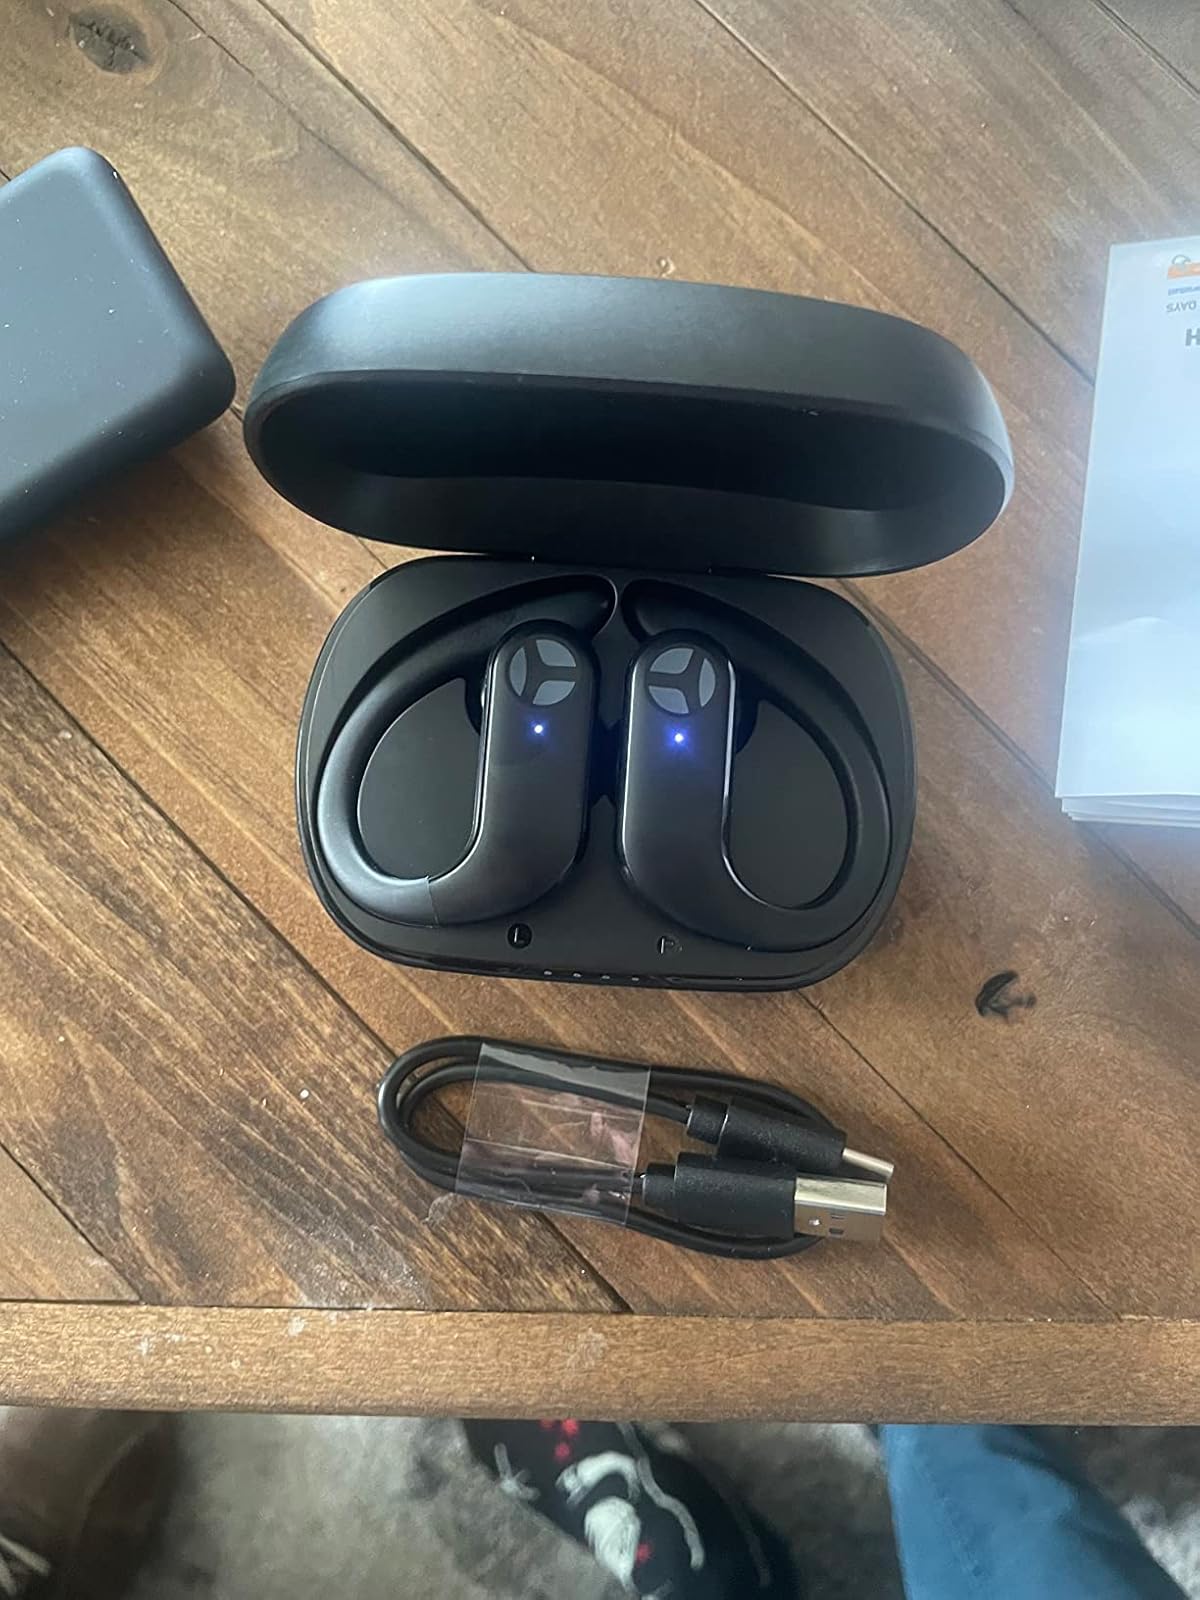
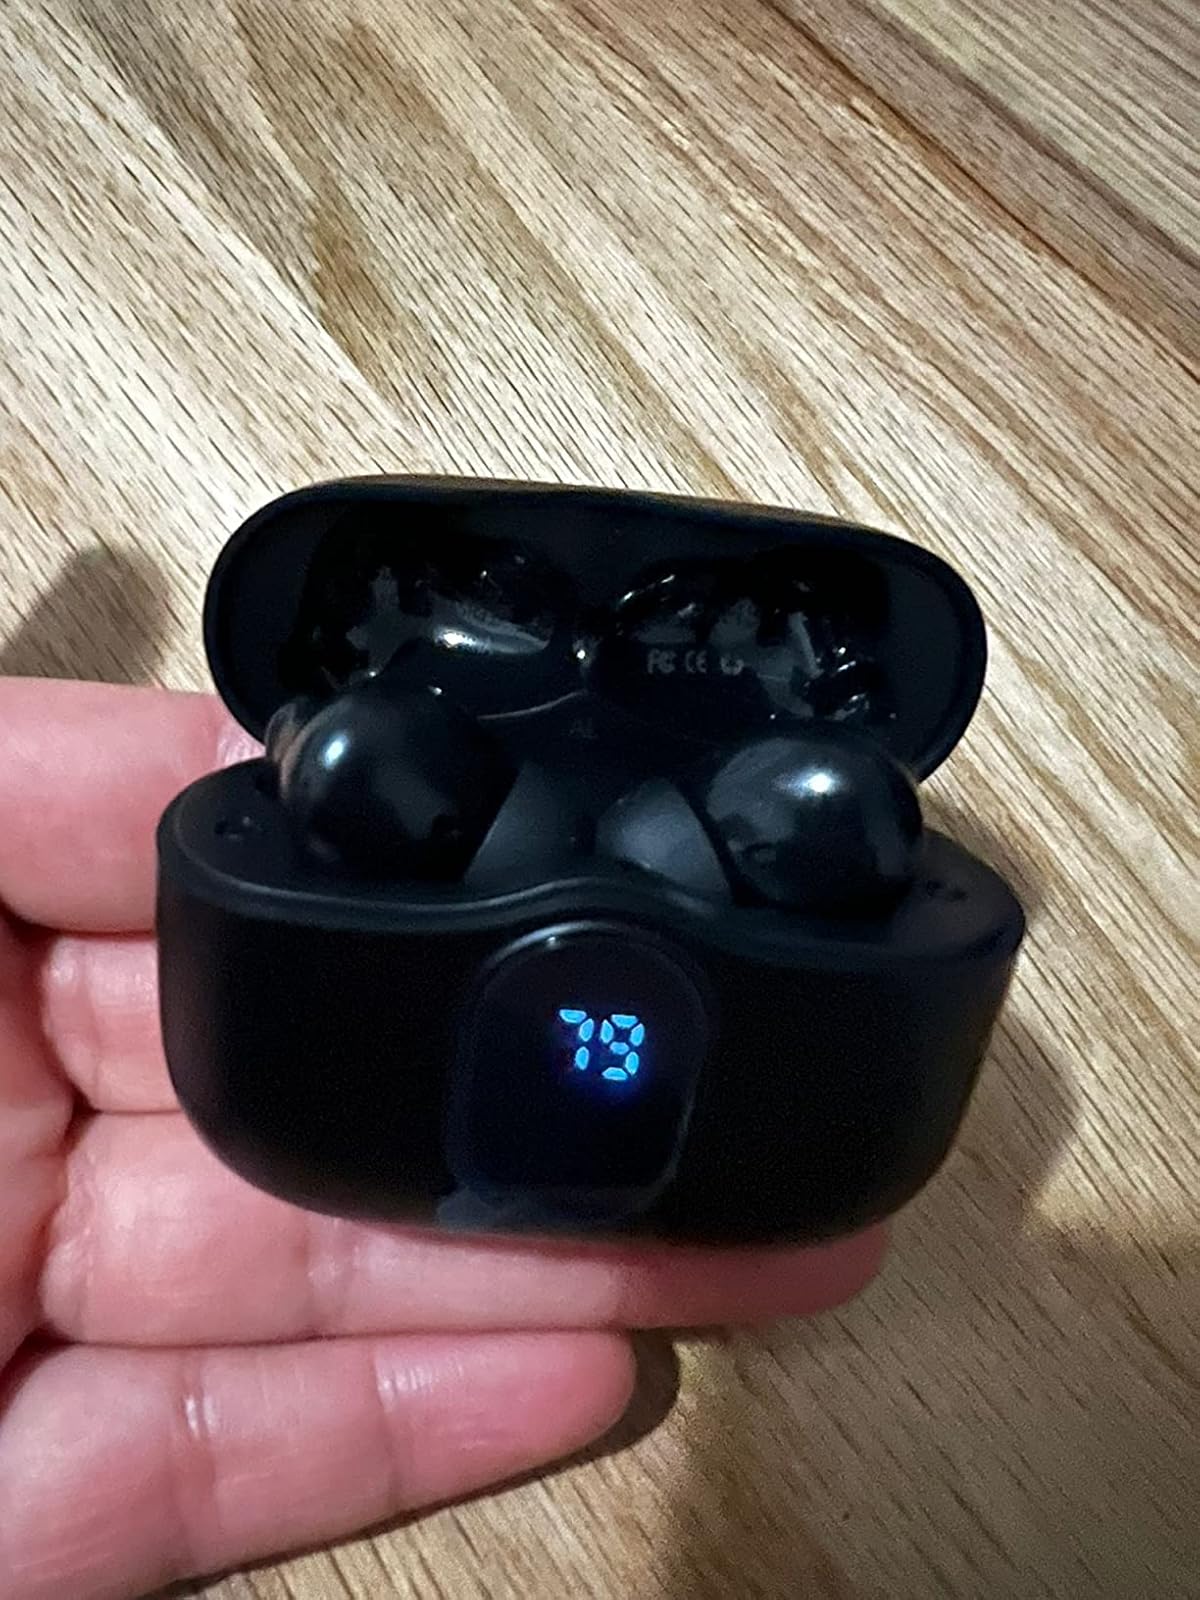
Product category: earbuds
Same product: no